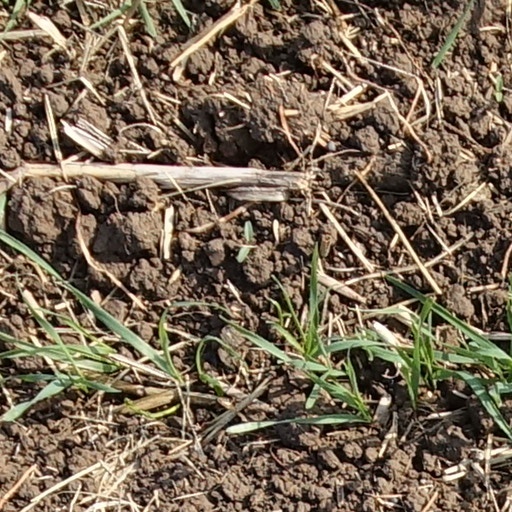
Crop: wheat